Alberico Archinto

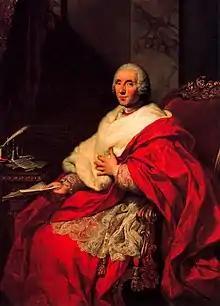
Alberico Archinto

Alberico Archinto (8 November 1698 – 30 September 1758) — was an Italian cardinal and papal diplomat.